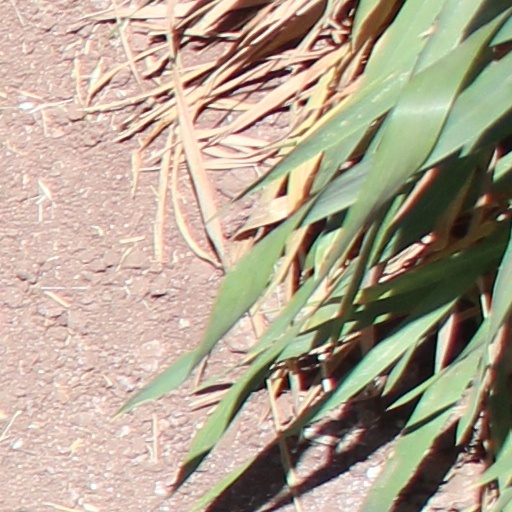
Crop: wheat